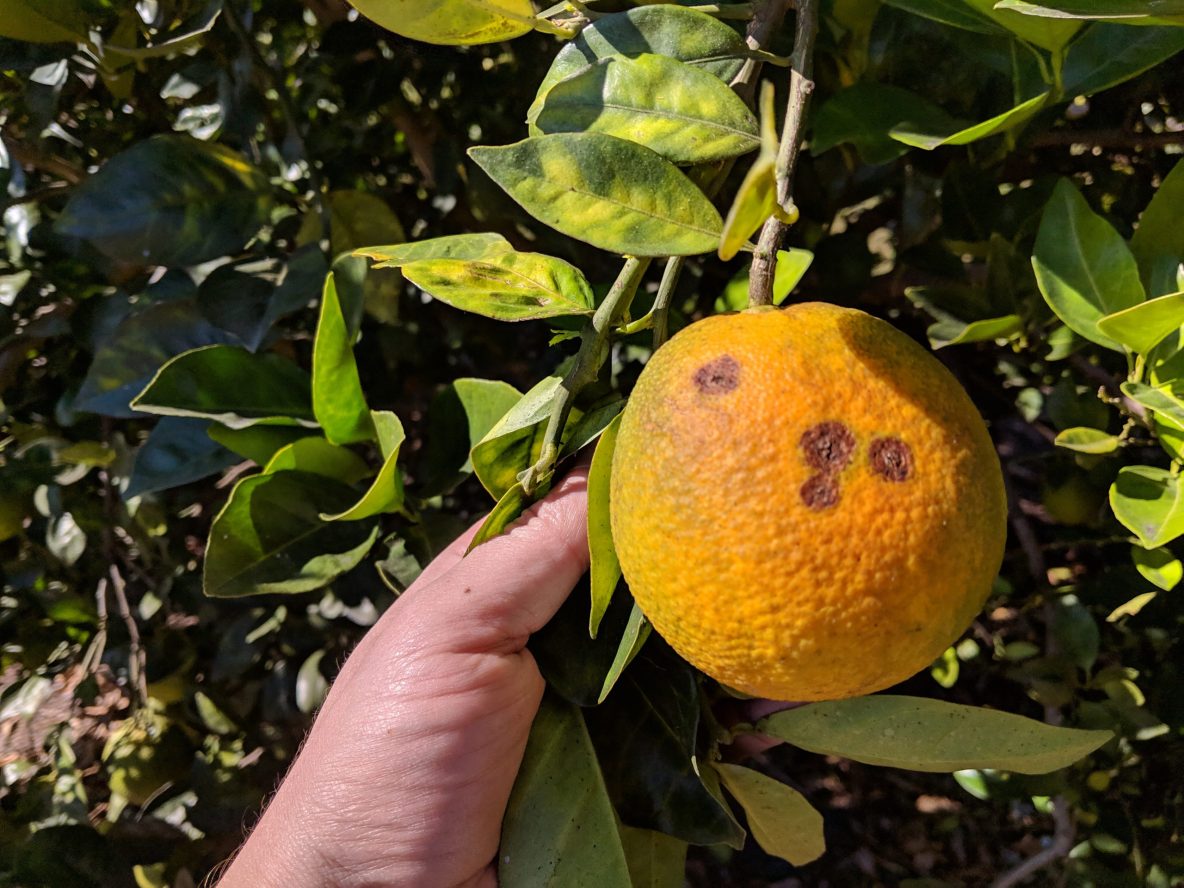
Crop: unknown
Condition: citrus_citrus_canker